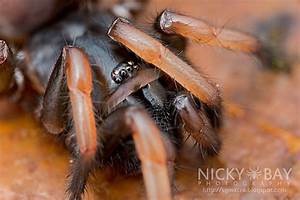
Label: ragno